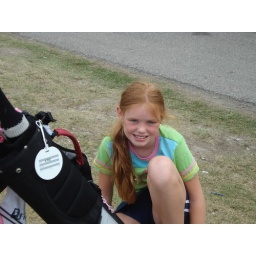
Mason is tying her new pink golf shoes in preparation for her round of golf.